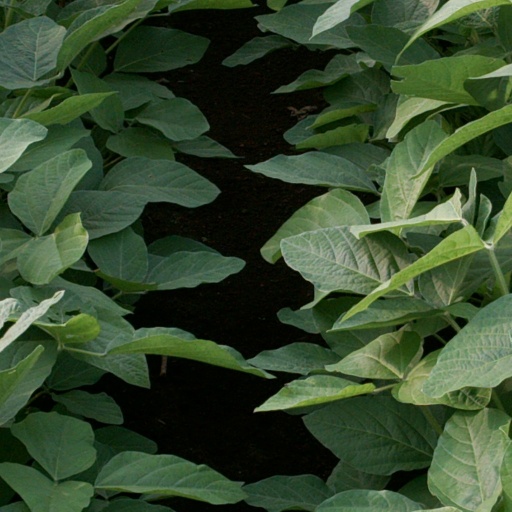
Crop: soybean